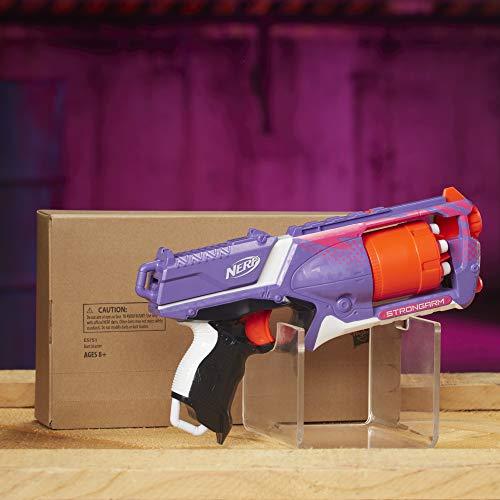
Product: Strongarm Nerf N-Strike Elite Toy Blaster with Rotating Barrel, Slam Fire, and 6 Official Nerf Elite Darts for Kids, Teens, and Adults (Amazon Exclusive)
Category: Toys & Games | Sports & Outdoor Play | Blasters & Foam Play
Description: Includes 6 Nerf darts: includes 6 official Nerf Elite darts that are designed for distance, tested, and approved for performance and quality, and constructed of foam with flexible, hollow tips.
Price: $14.99
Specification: ProductDimensions:2.9x13x7.5inches|ItemWeight:1.23pounds|ShippingWeight:1.23pounds(Viewshippingratesandpolicies)|ASIN:B07HYWQVML|Itemmodelnumber:E5751|Manufacturerrecommendedage:8yearsandup